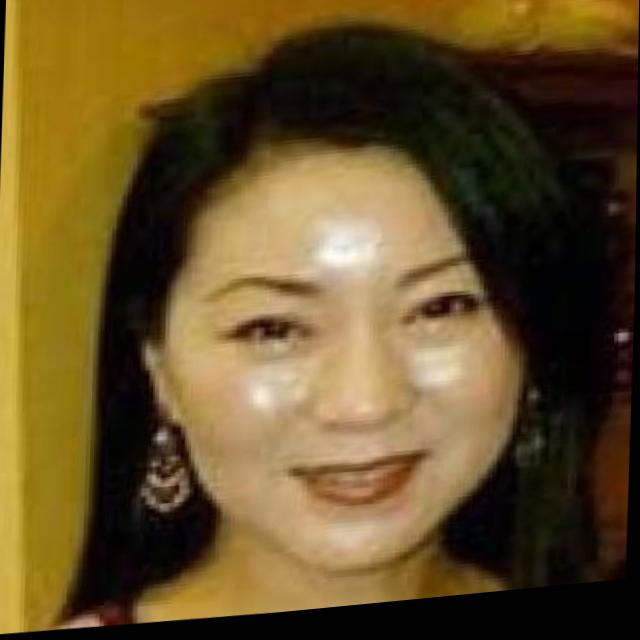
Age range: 21-44